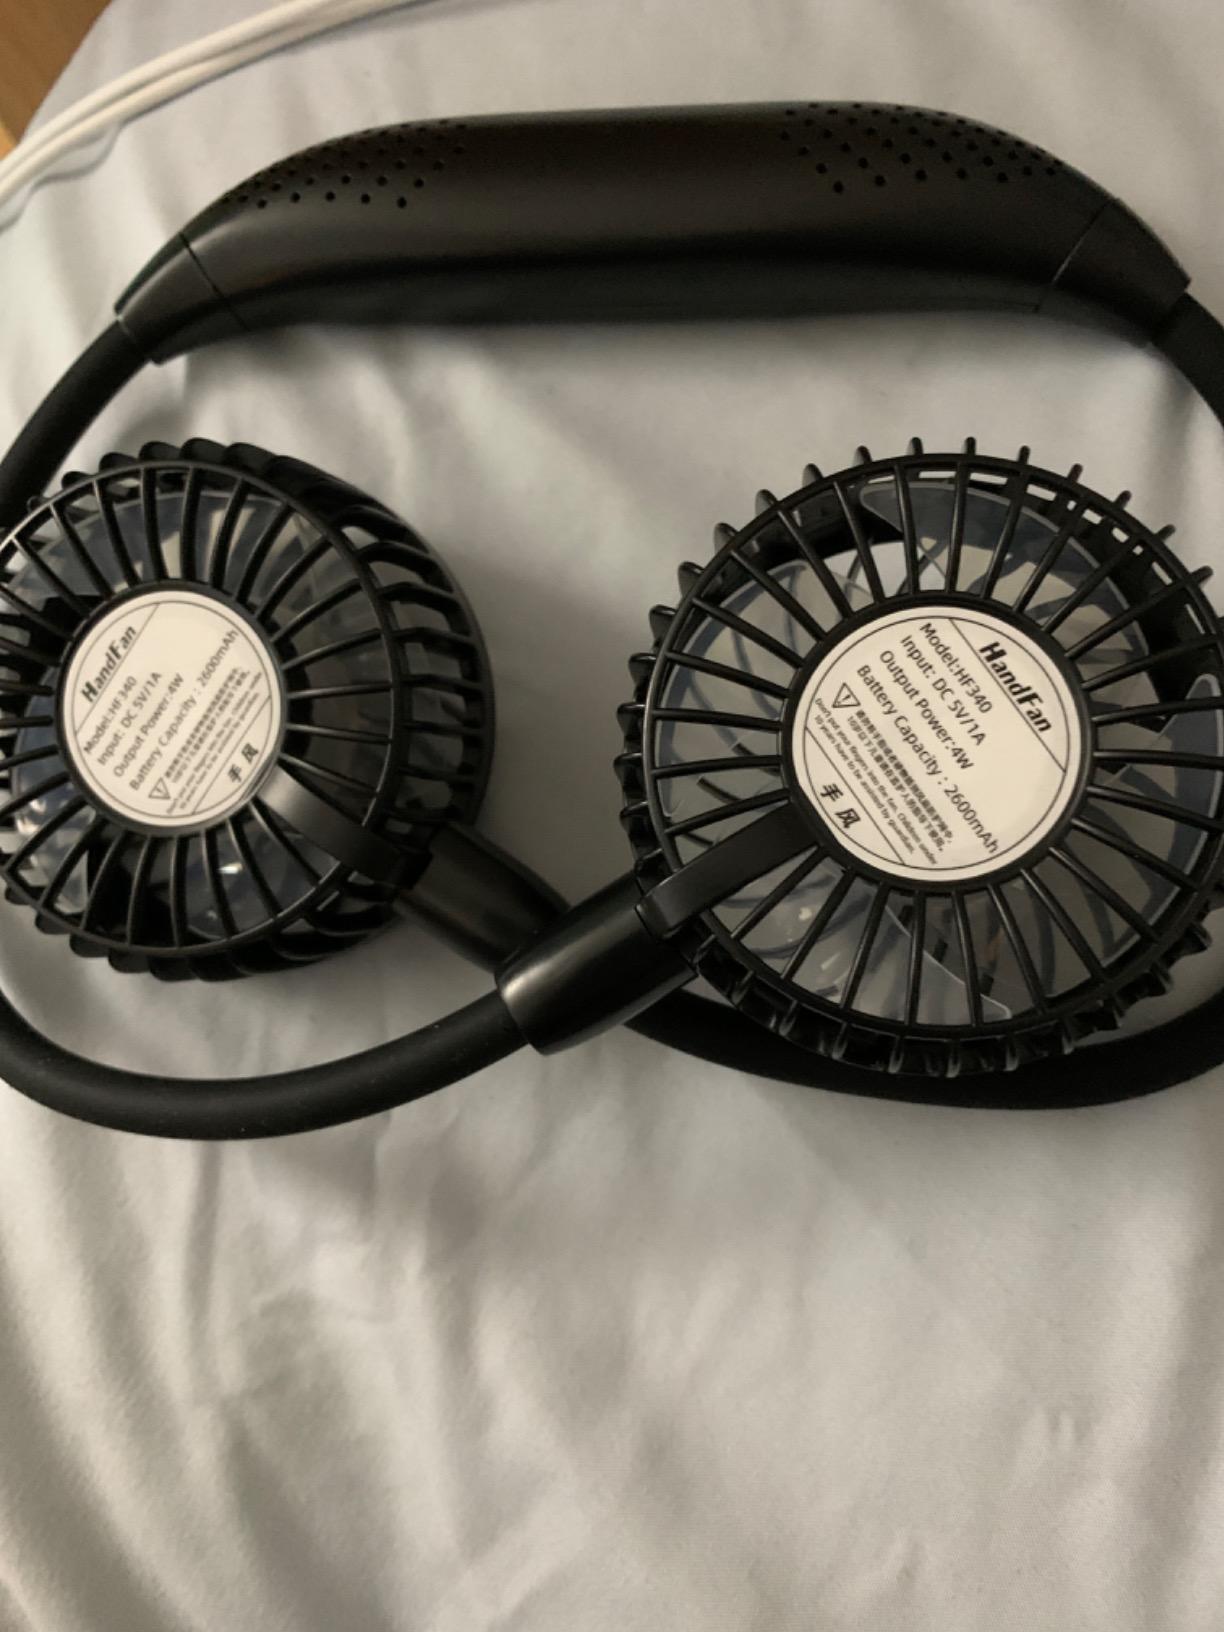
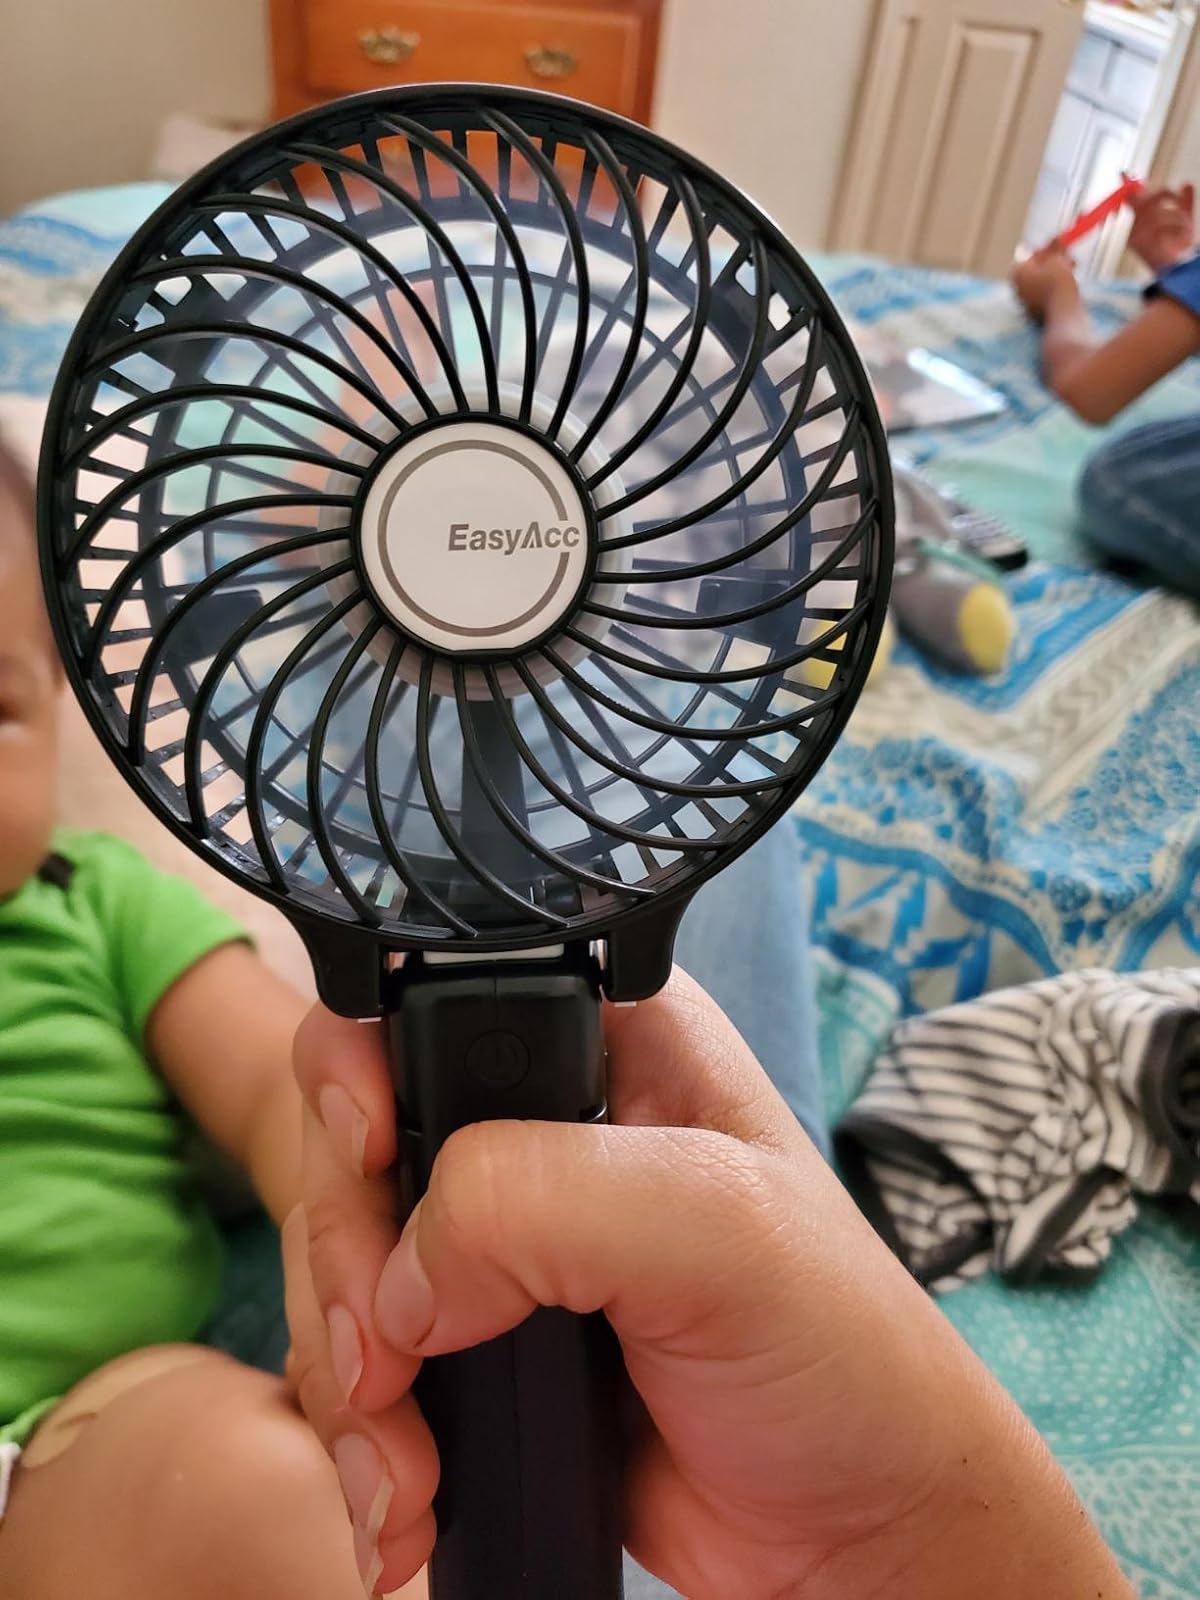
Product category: fan
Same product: no